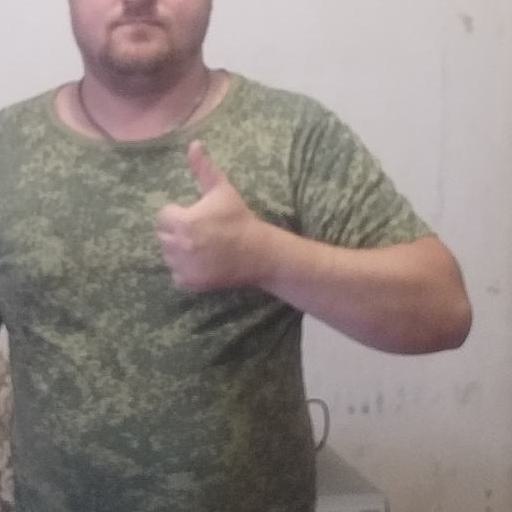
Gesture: like